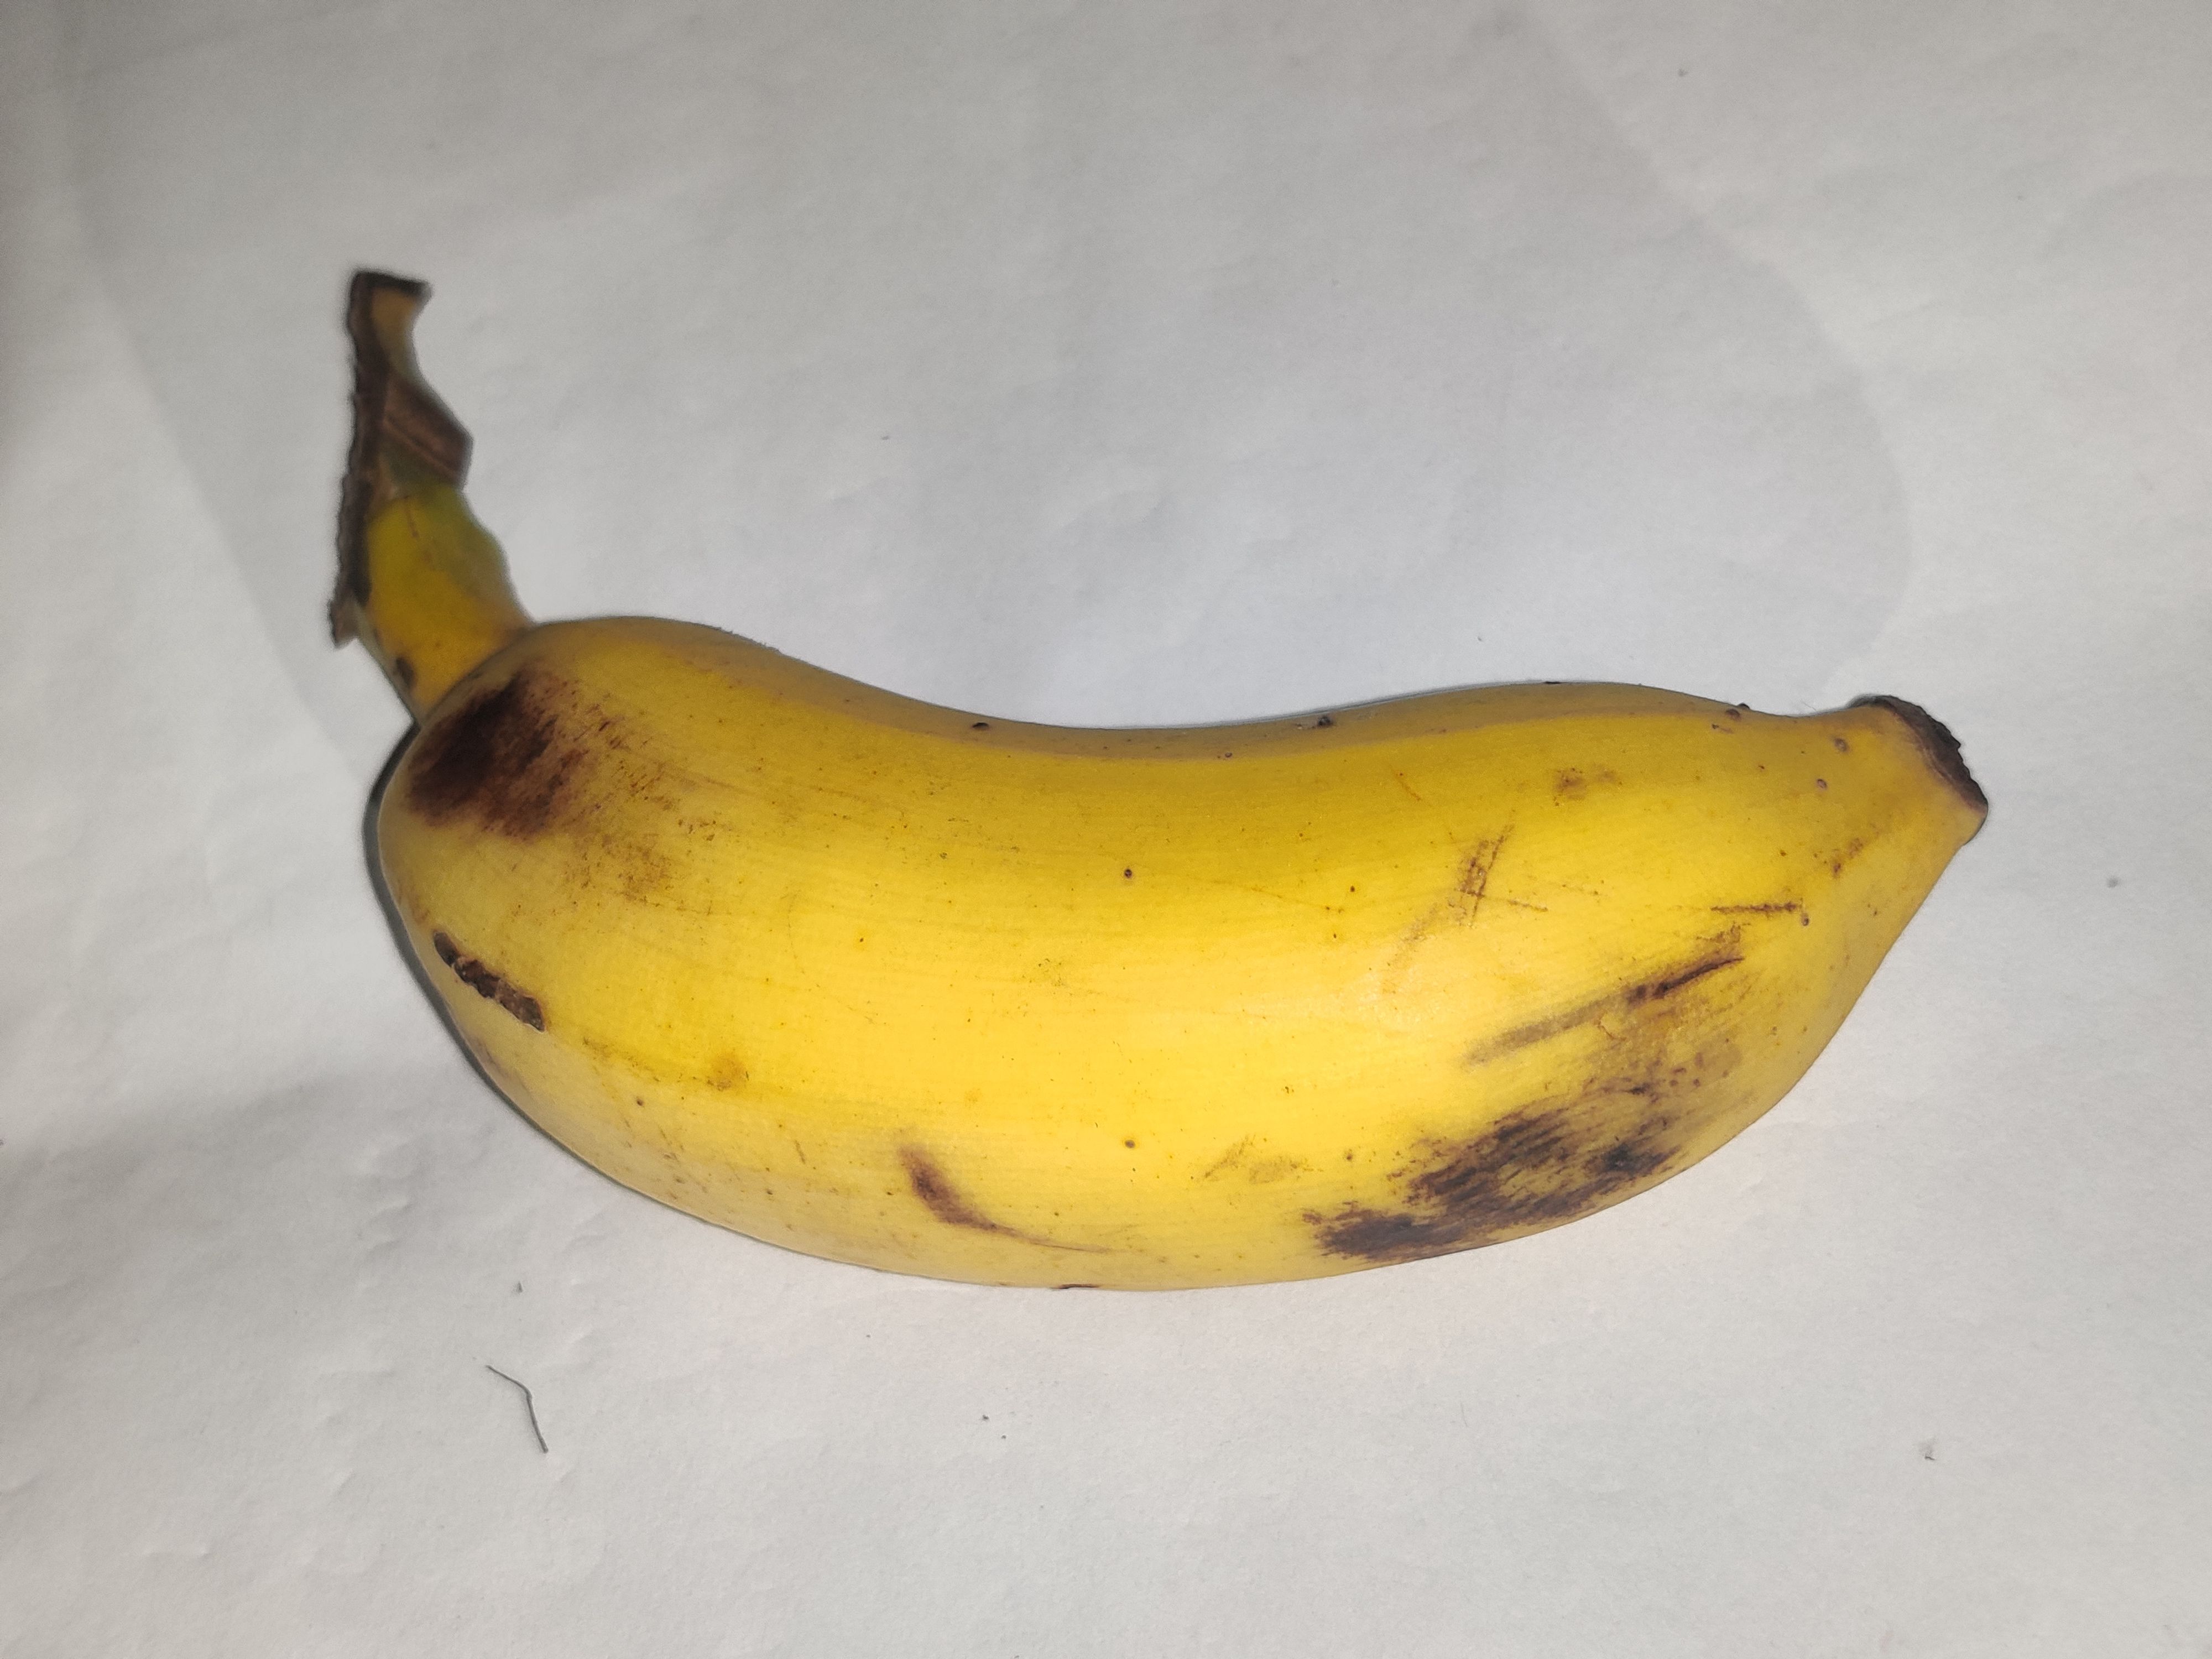
Fruit: banana
Grade: 2nd-grade